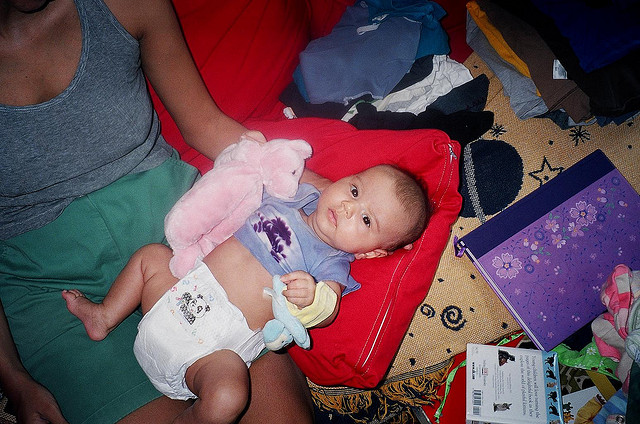
user: Given an image and a question. Answer the question in a short answer. Question: What clothing item is being worn on the lower part of the baby? Short Answer:
assistant: diaper